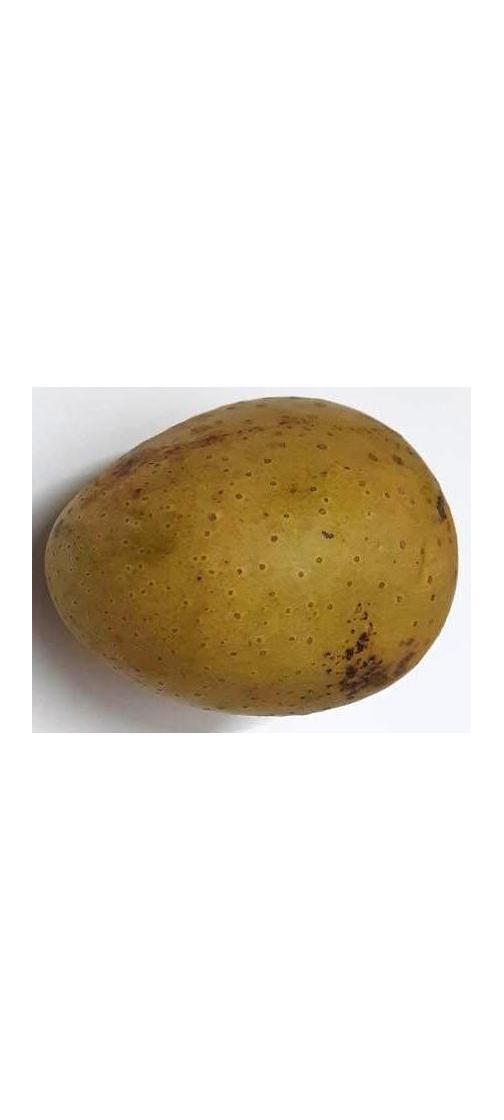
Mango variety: Gourmoti